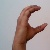
The image shows a hand gesture representing the letter 'C' in Indian Sign Language.